History of longitude

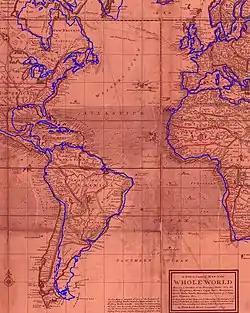
Modern outline map (blue) superimposed on Herman Moll's 1719 World Map. The southern part of South America is much too far west on Moll's map, but the west coast of the Americas is generally within 3° longitude

Measurements of longitude on land and sea complemented one another. As Edmond Halley pointed out in 1717, "But since it would be needless to enquire exactly what longitude a ship is in, when that of the port to which she is bound is still unknown it were to be wisht that the princes of the earth would cause such observations to be made, in the ports and on the principal head-lands of their dominions, each for his own, as might once for all settle truly the limits of the land and sea." But determinations of longitude on land and sea did not develop in parallel.